Manta (dress)

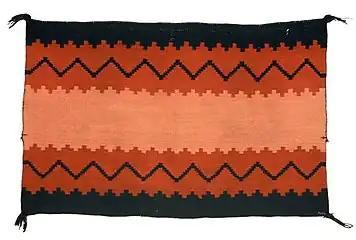
Navajo woman's fancy manta, wool, ca. 1850-1865, collection of the Arizona State Museum

A manta is a rectangular textile that was worn as a blanket or as a wrap-around dress. When worn as a dress, the manta is held together by a woven sash.